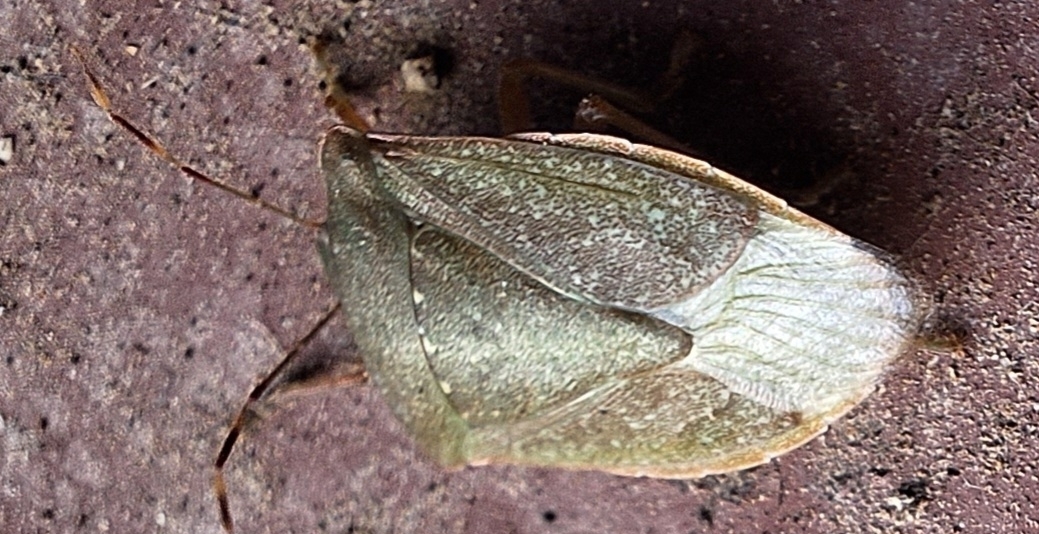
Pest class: stink_bug